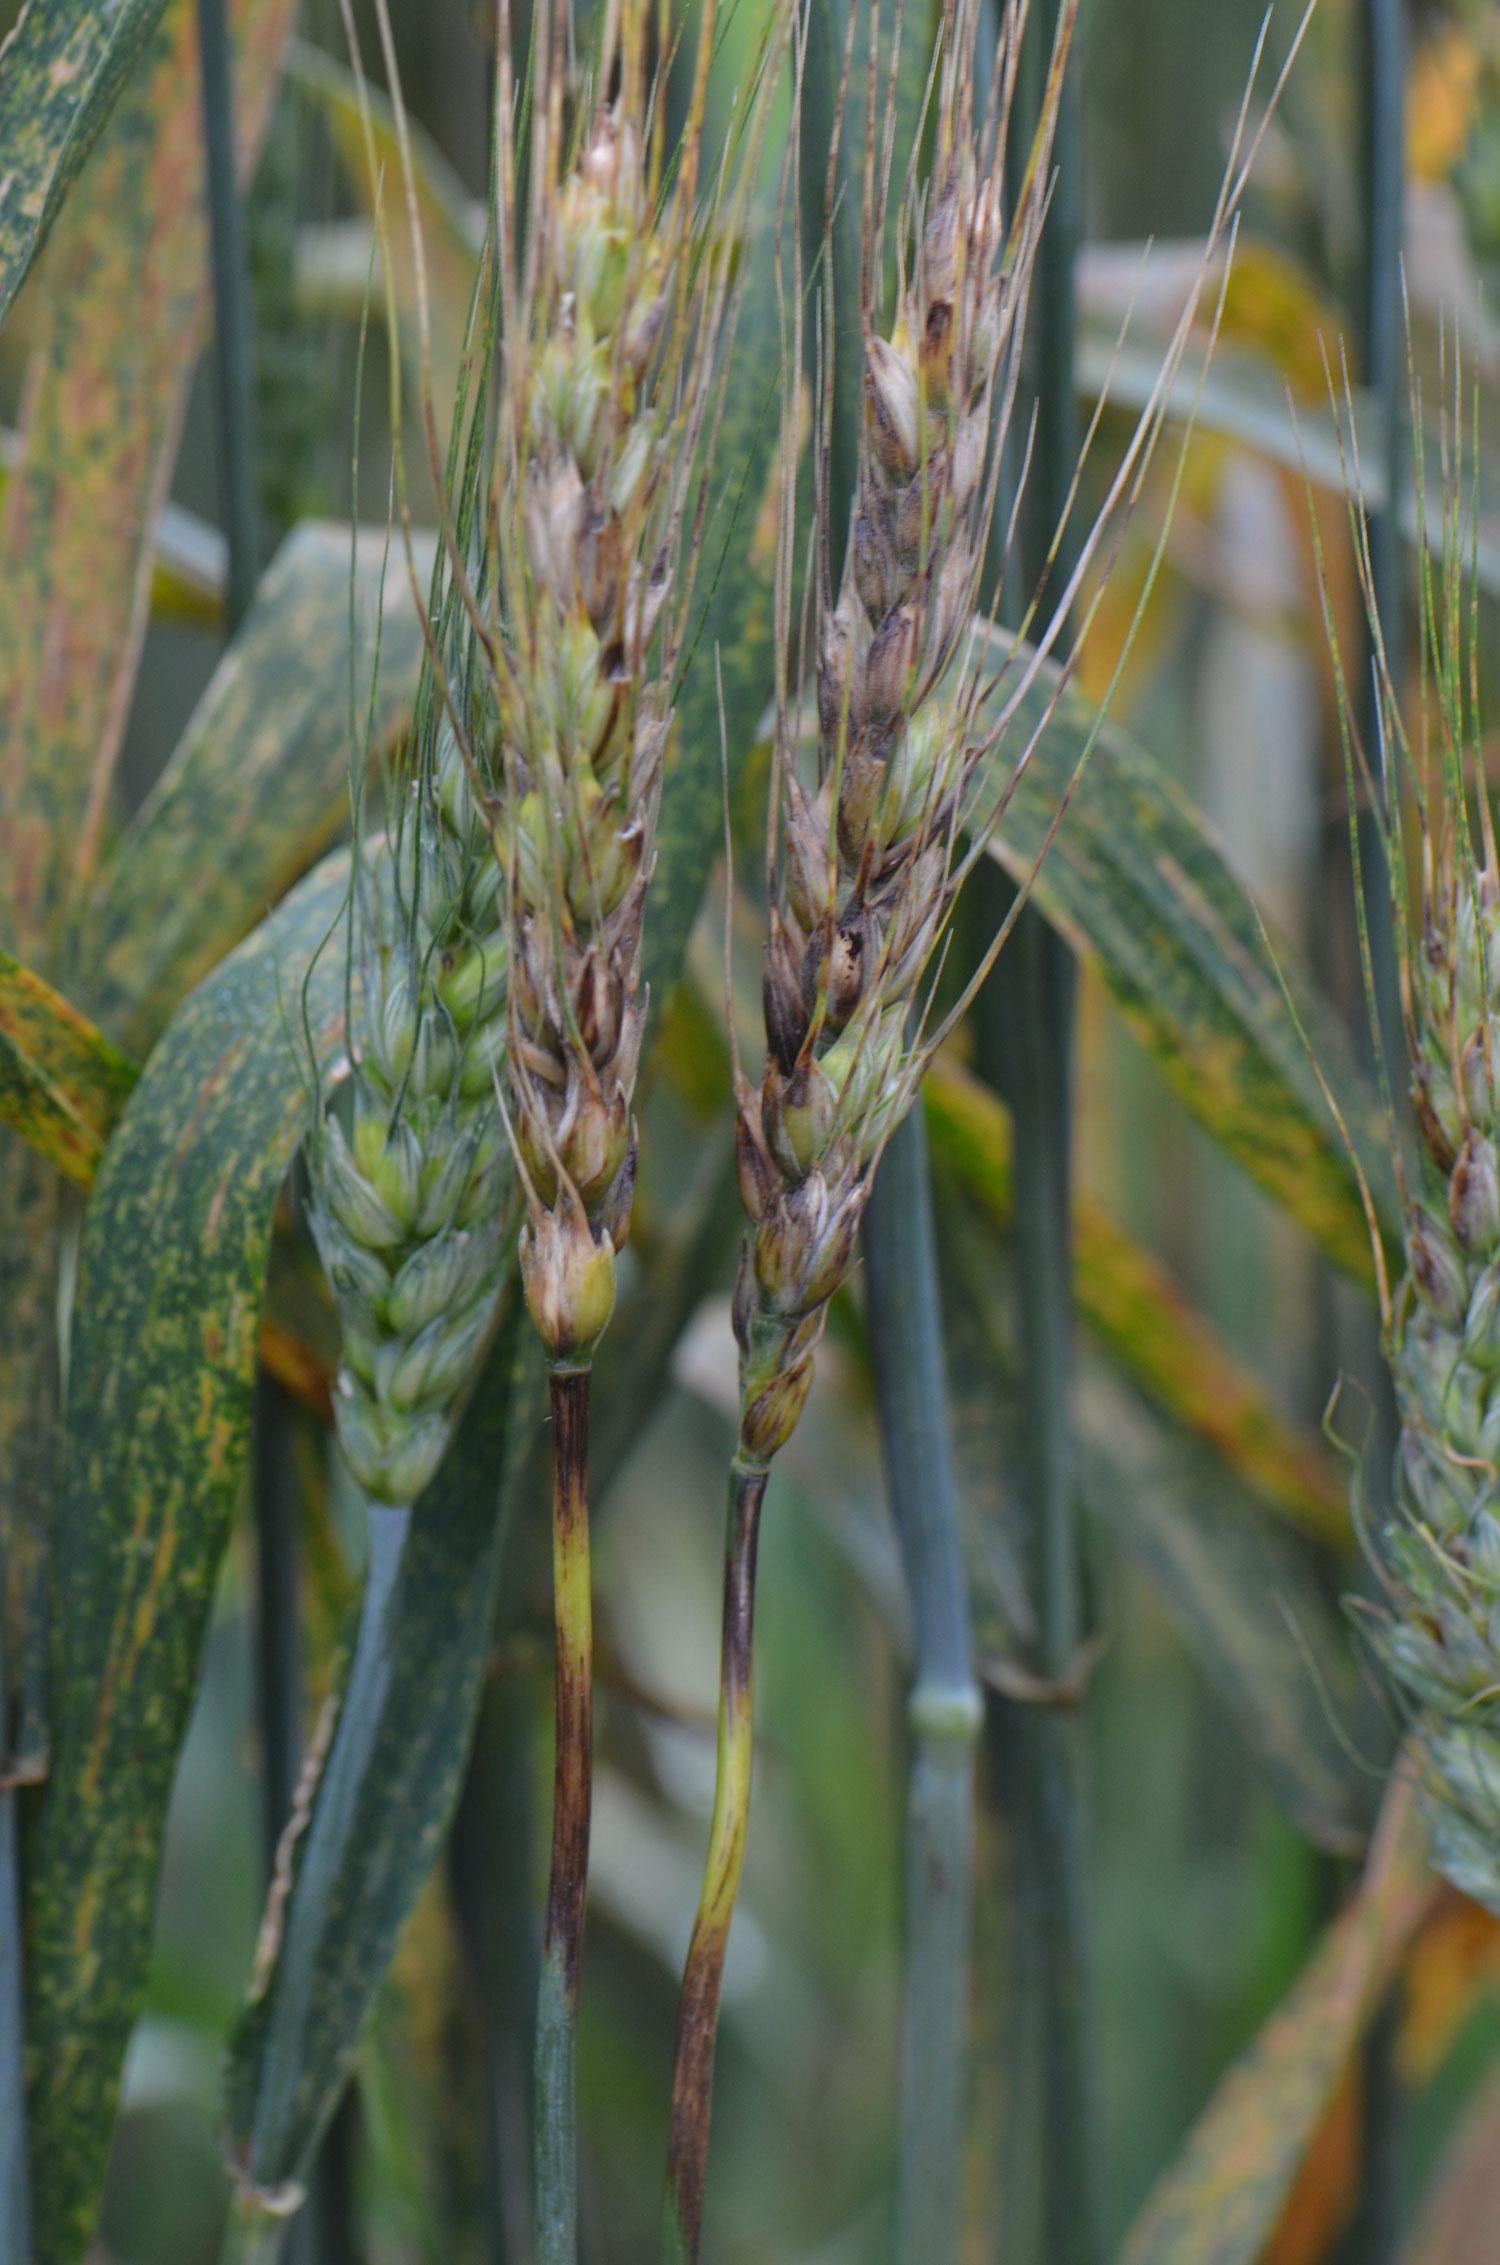
Plant: Wheat
Disease: wheat bacterial leaf streak (black chaff)